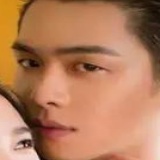
diễn viên Trương Nhược Quân